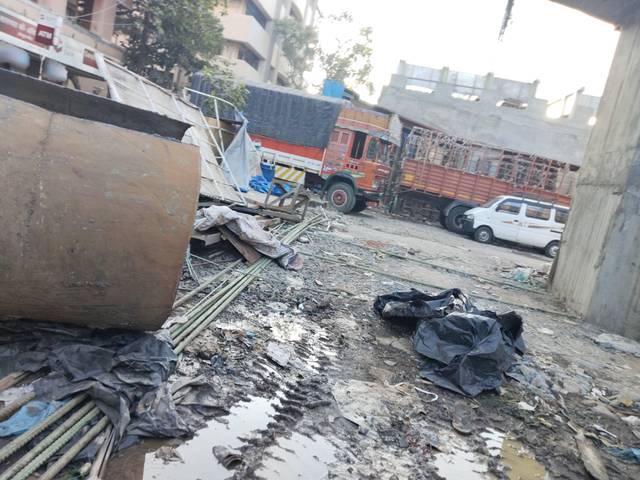
Region: India
Coordinates: 19.08, 72.897